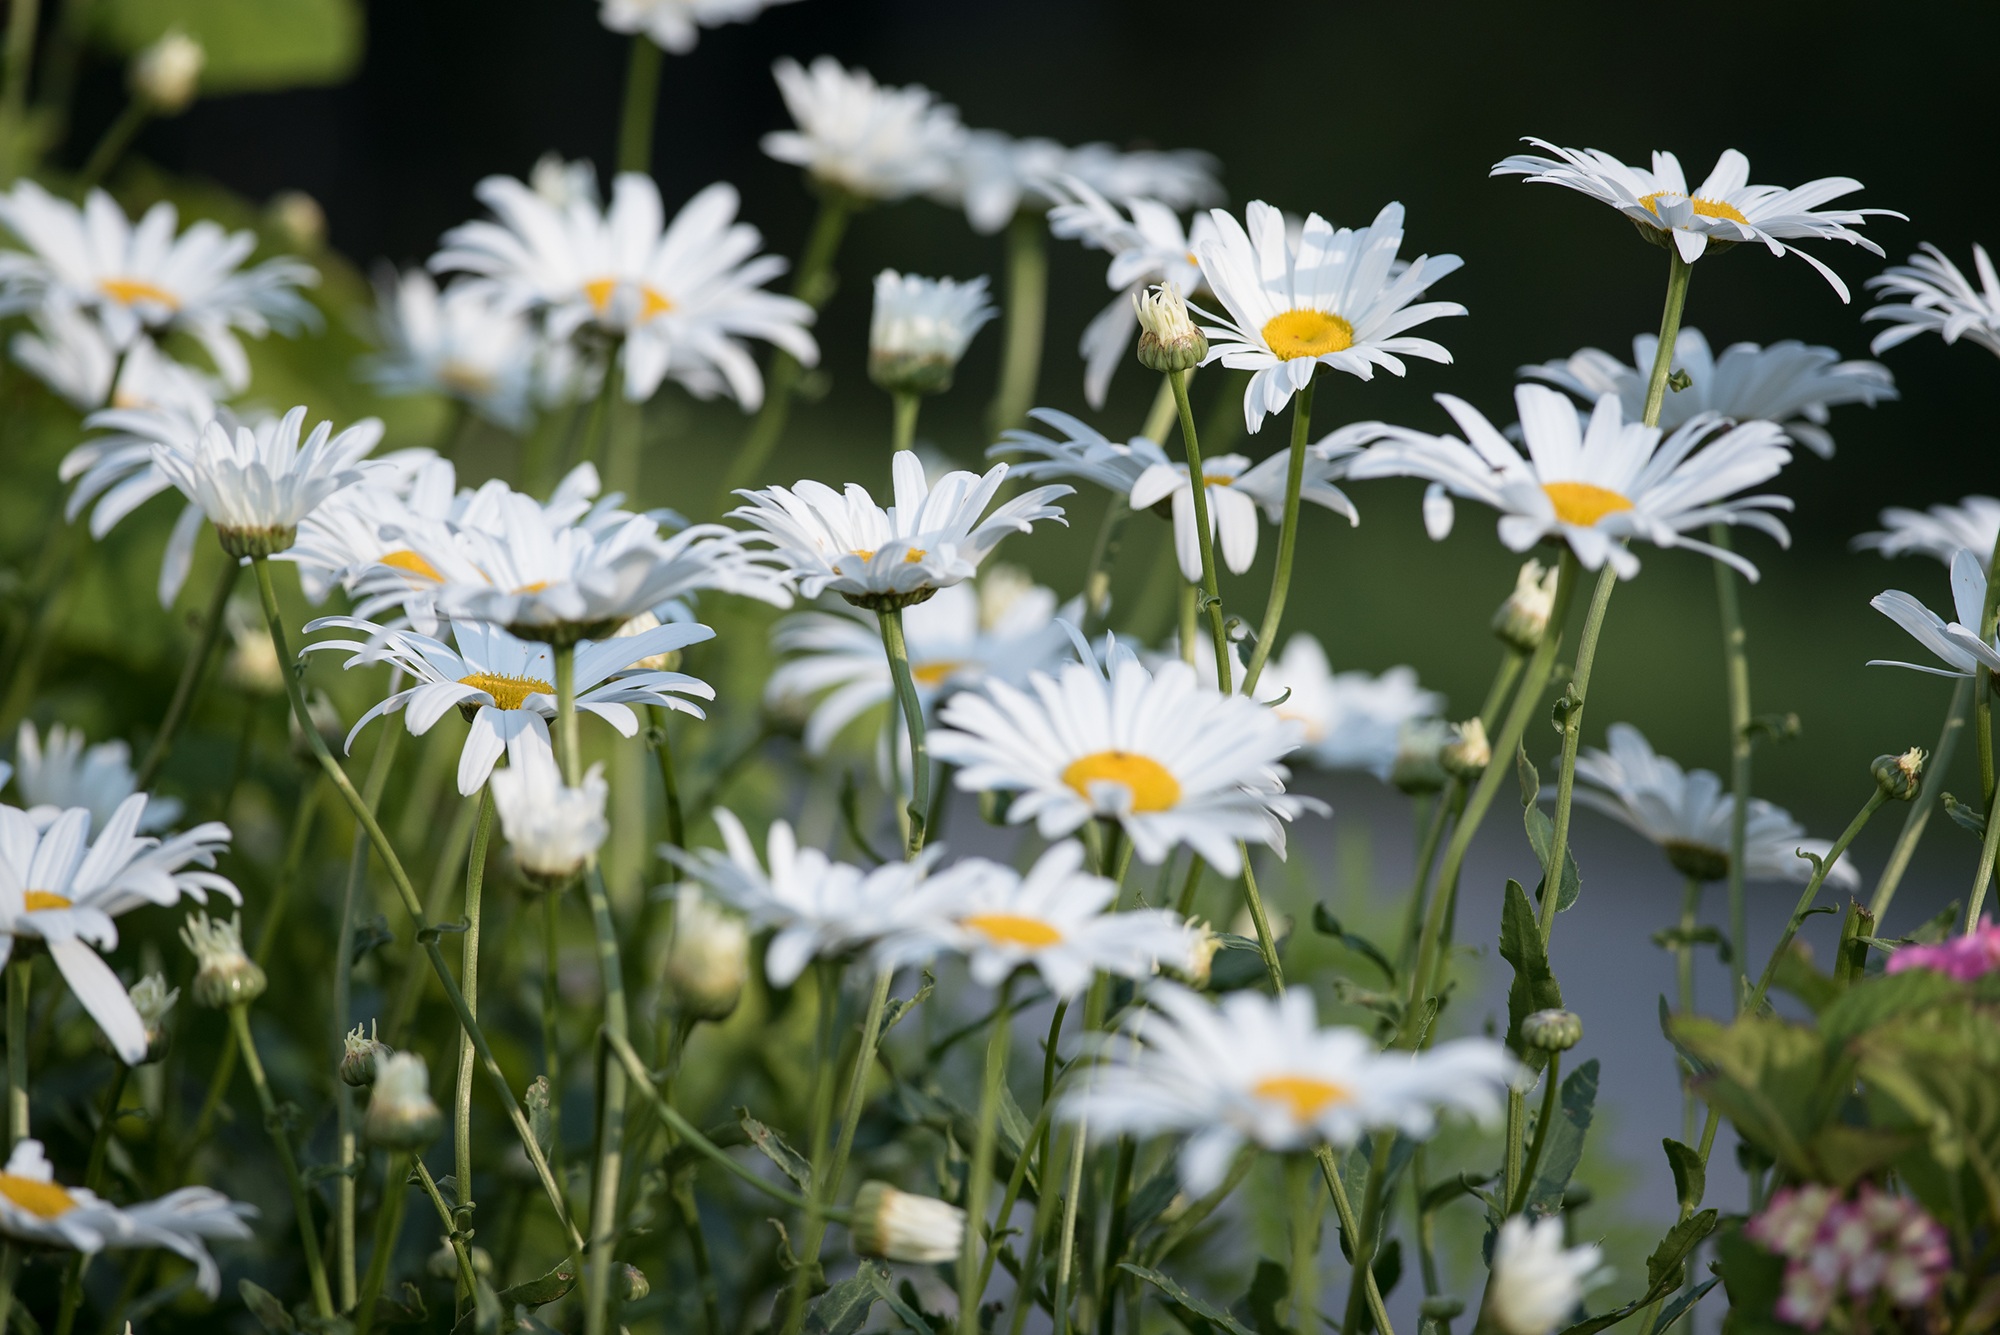
nature, grass, blossom, plant, white, field, meadow, flower, petal, bloom, summer, daisy, botany, garden, close, flora, white flower, wildflower, pointed flower, marguerite, composites, macro photography, flowering plant, daisy family, leucanthemum, marguerite meadow, oxeye daisy, land plant, chamaemelum nobile, marguerite daisy, garden cosmos